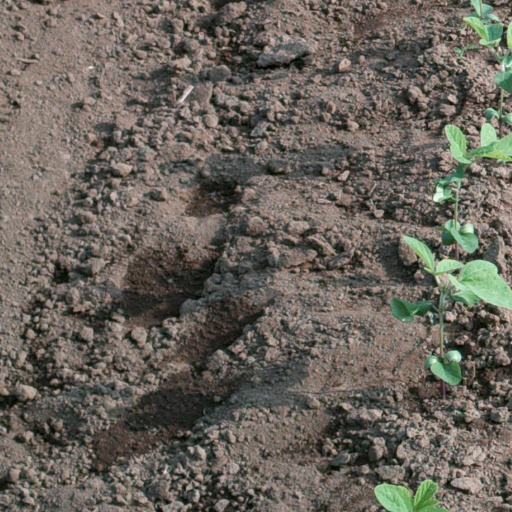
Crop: soybean